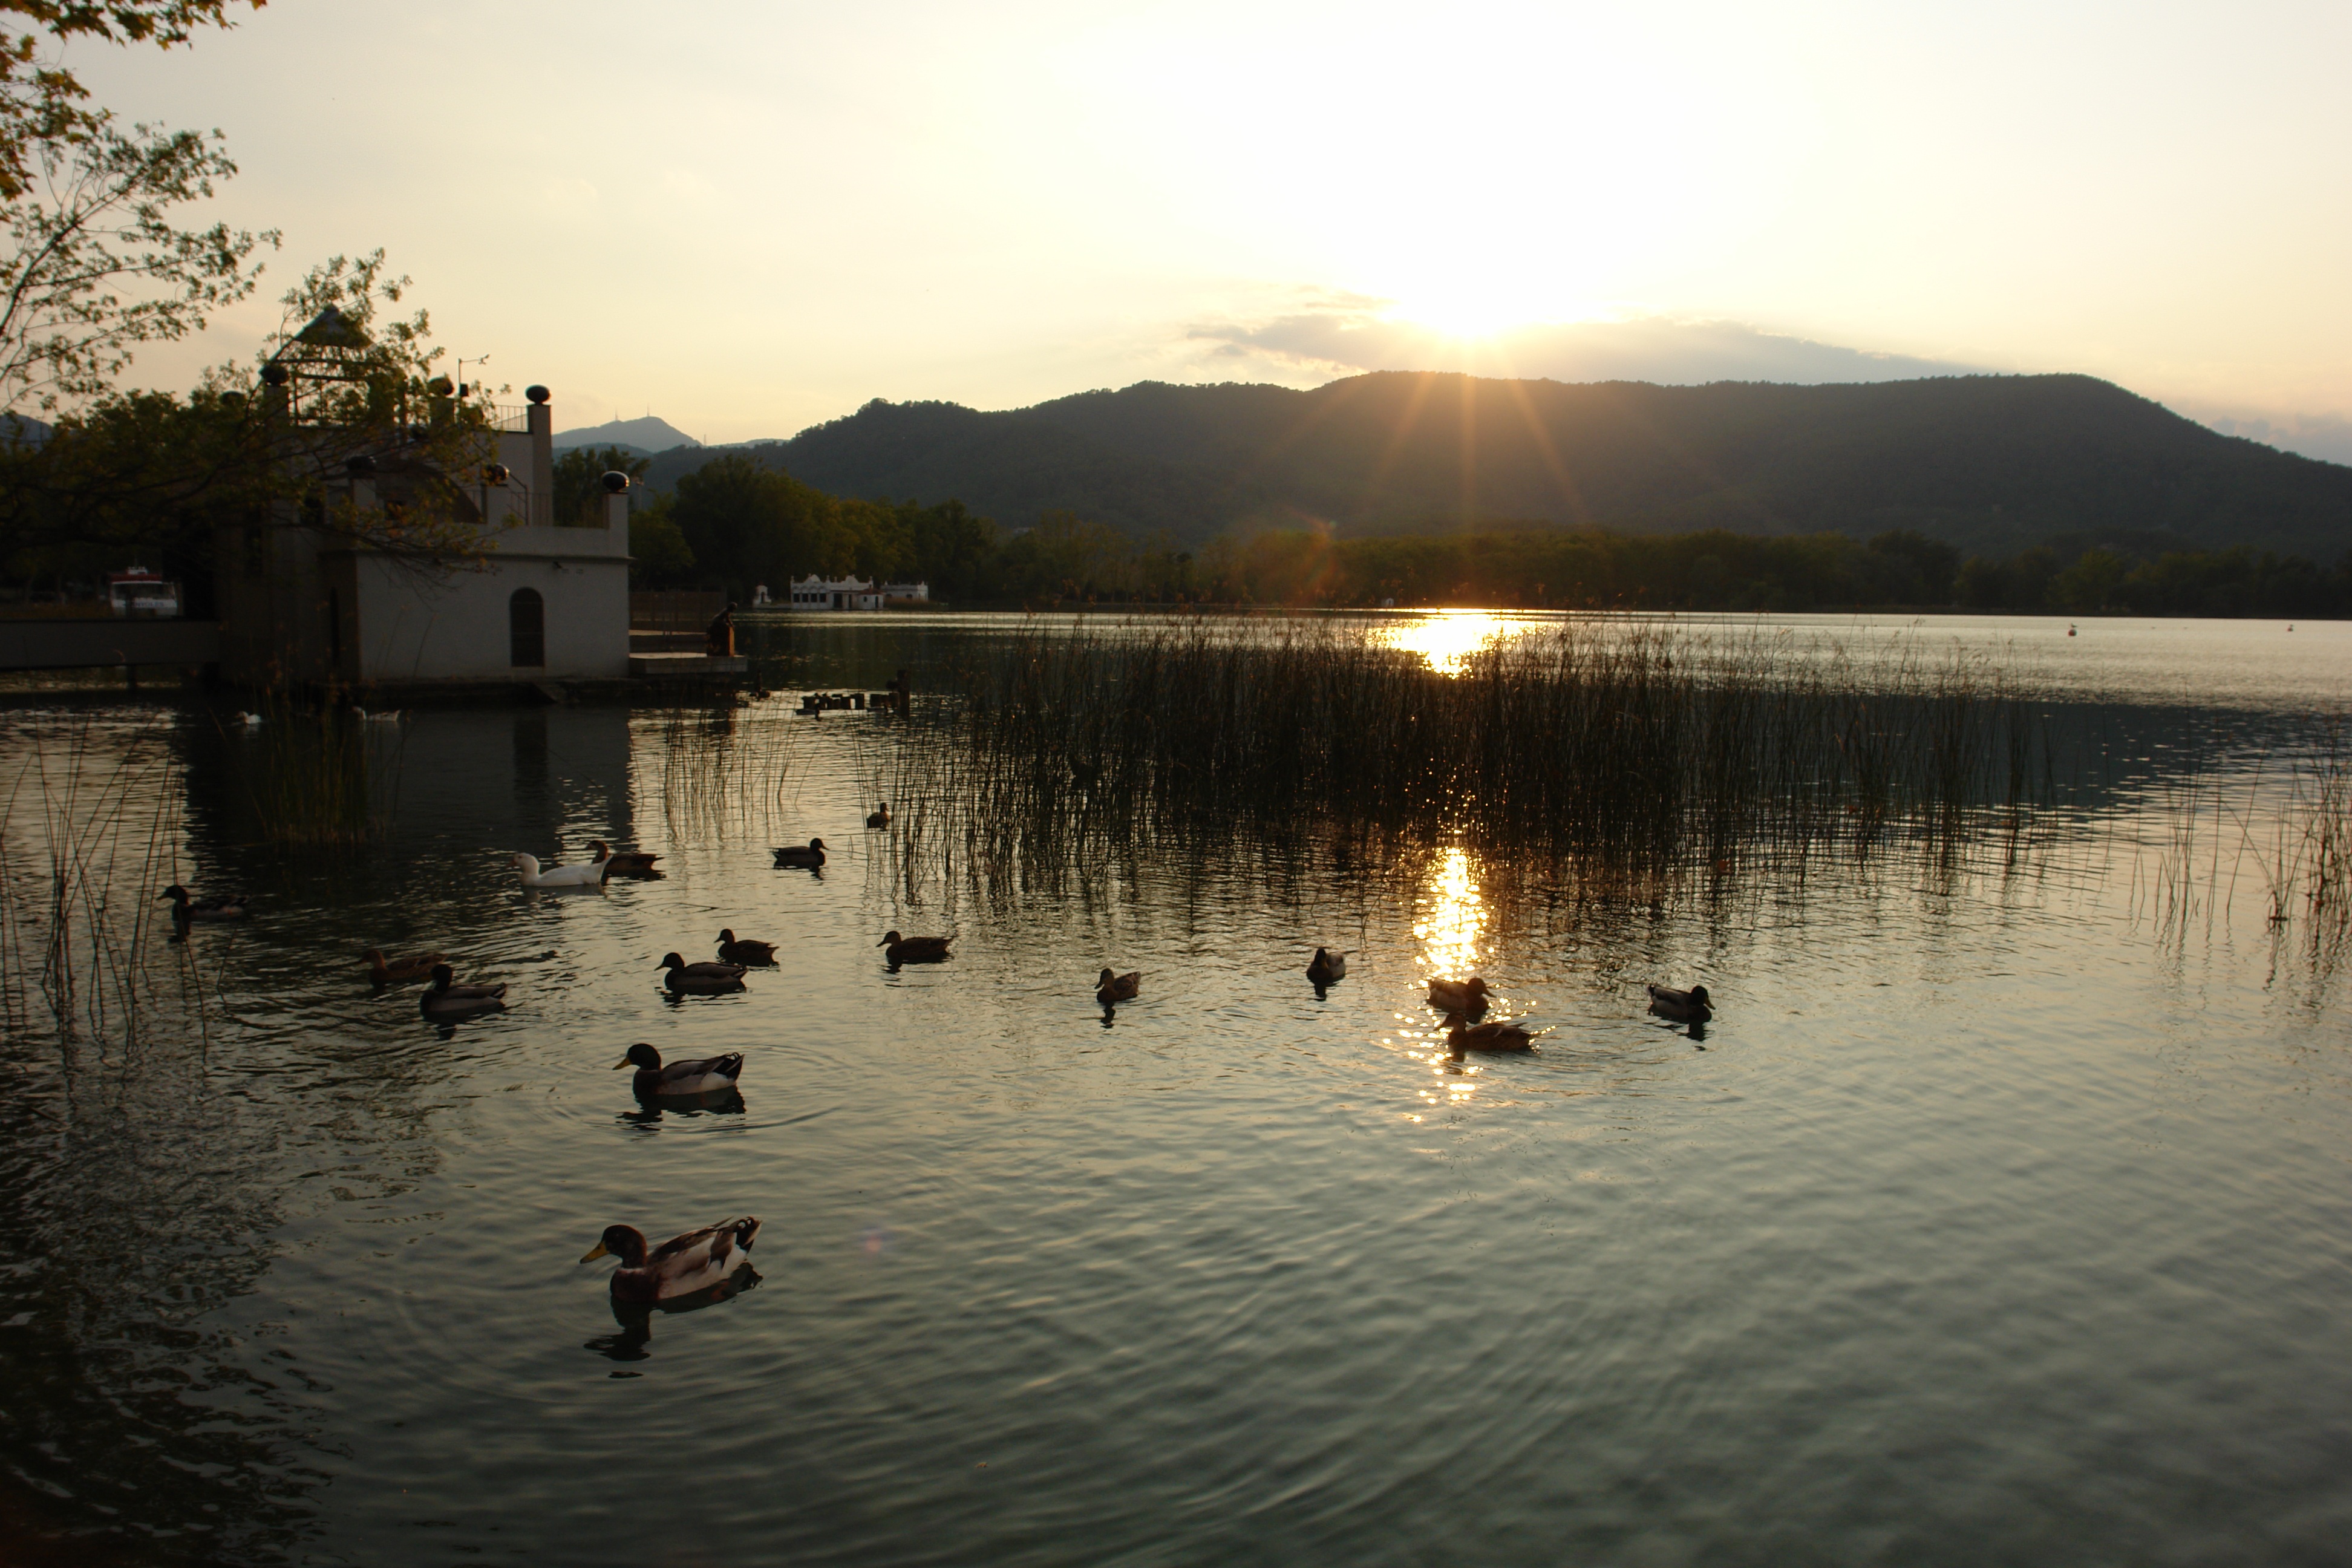
landscape, water, nature, sunset, sunlight, morning, lake, dawn, river, dusk, evening, reflection, reservoir, waterway, body of water, duck, ducks, water bird, atmospheric phenomenon, llac banyoles